Takatō Bus Terminal

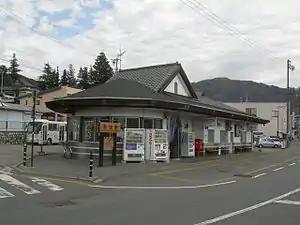
Entrance of Takato Bus Terminal

is a bus terminal at Ina, Nagano, Japan. The bus terminal is used by the JR Bus and Ina Bus. The terminal is located near Takatō Castle.